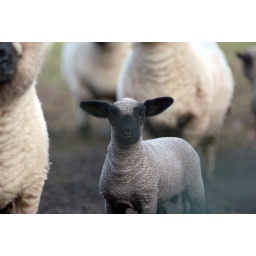
this little lamb was taken at a field near my house